Ugo Ferrero

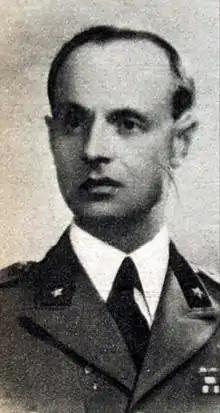

Ugo Ferrero (15 July 1892 – 28 January 1945) was an Italian general during World War II.